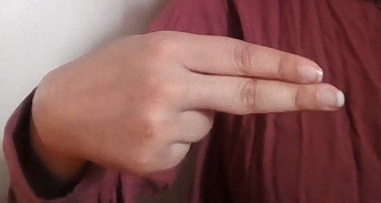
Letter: ain